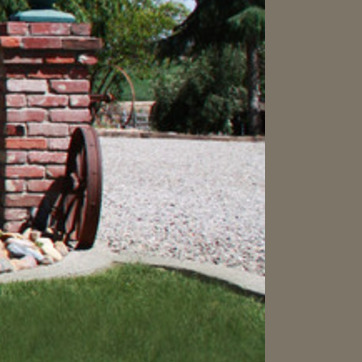
Material: stone